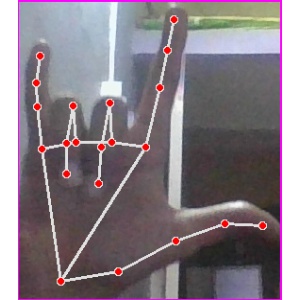
अक्षर: व